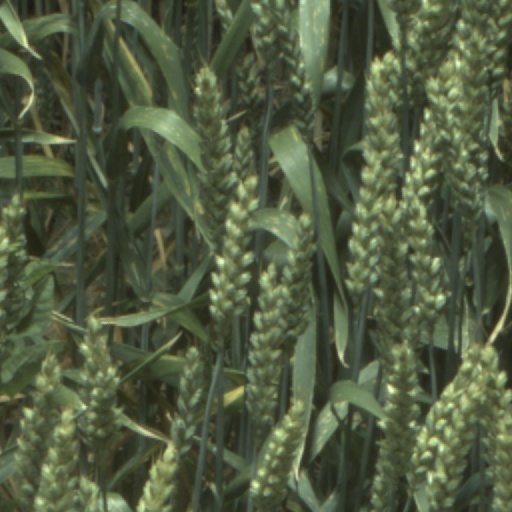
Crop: wheat